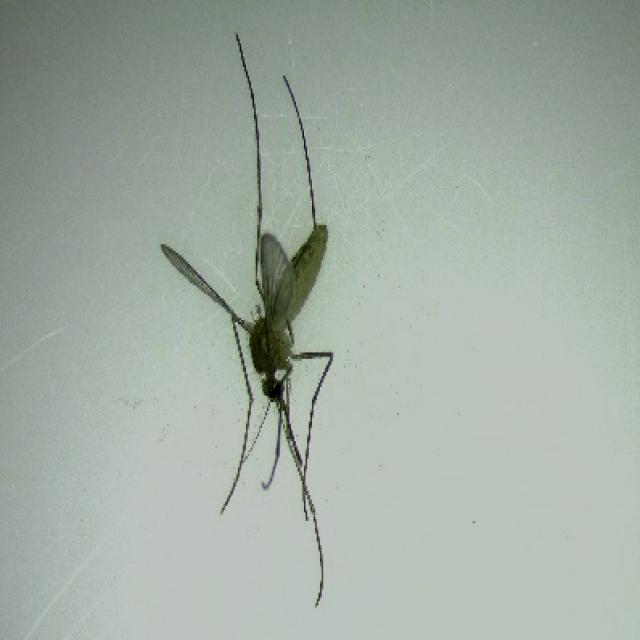
Species: culex_pipiens